History of Romania

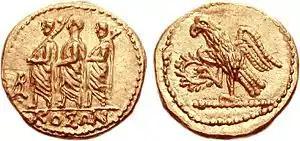
Geto-Dacian Koson, mid 1st century BC

Burebista (Boerebista), a contemporary of Julius Caesar, ruled Geto-Dacian tribes between 82 BC and 44 BC. He reorganized the army and attempted to raise the moral standard and obedience of the people by persuading them to give up wine. During his reign, the limits of the Dacian Kingdom were extended to their maximum. The Bastarnae and Boii were conquered, and even the Greek towns of Olbia and Apollonia on the Black Sea ("Pontus Euxinus") recognized Burebista's authority. In 53 BC, Caesar stated that the Dacian territory was on the eastern border of the Hercynian Forest.